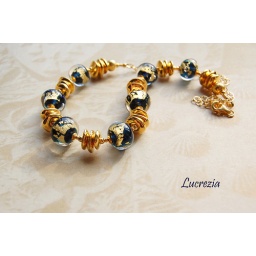
Fabulous gold foiled, deep blue glass by Sabine Little, with gold ceramic and vermeil.